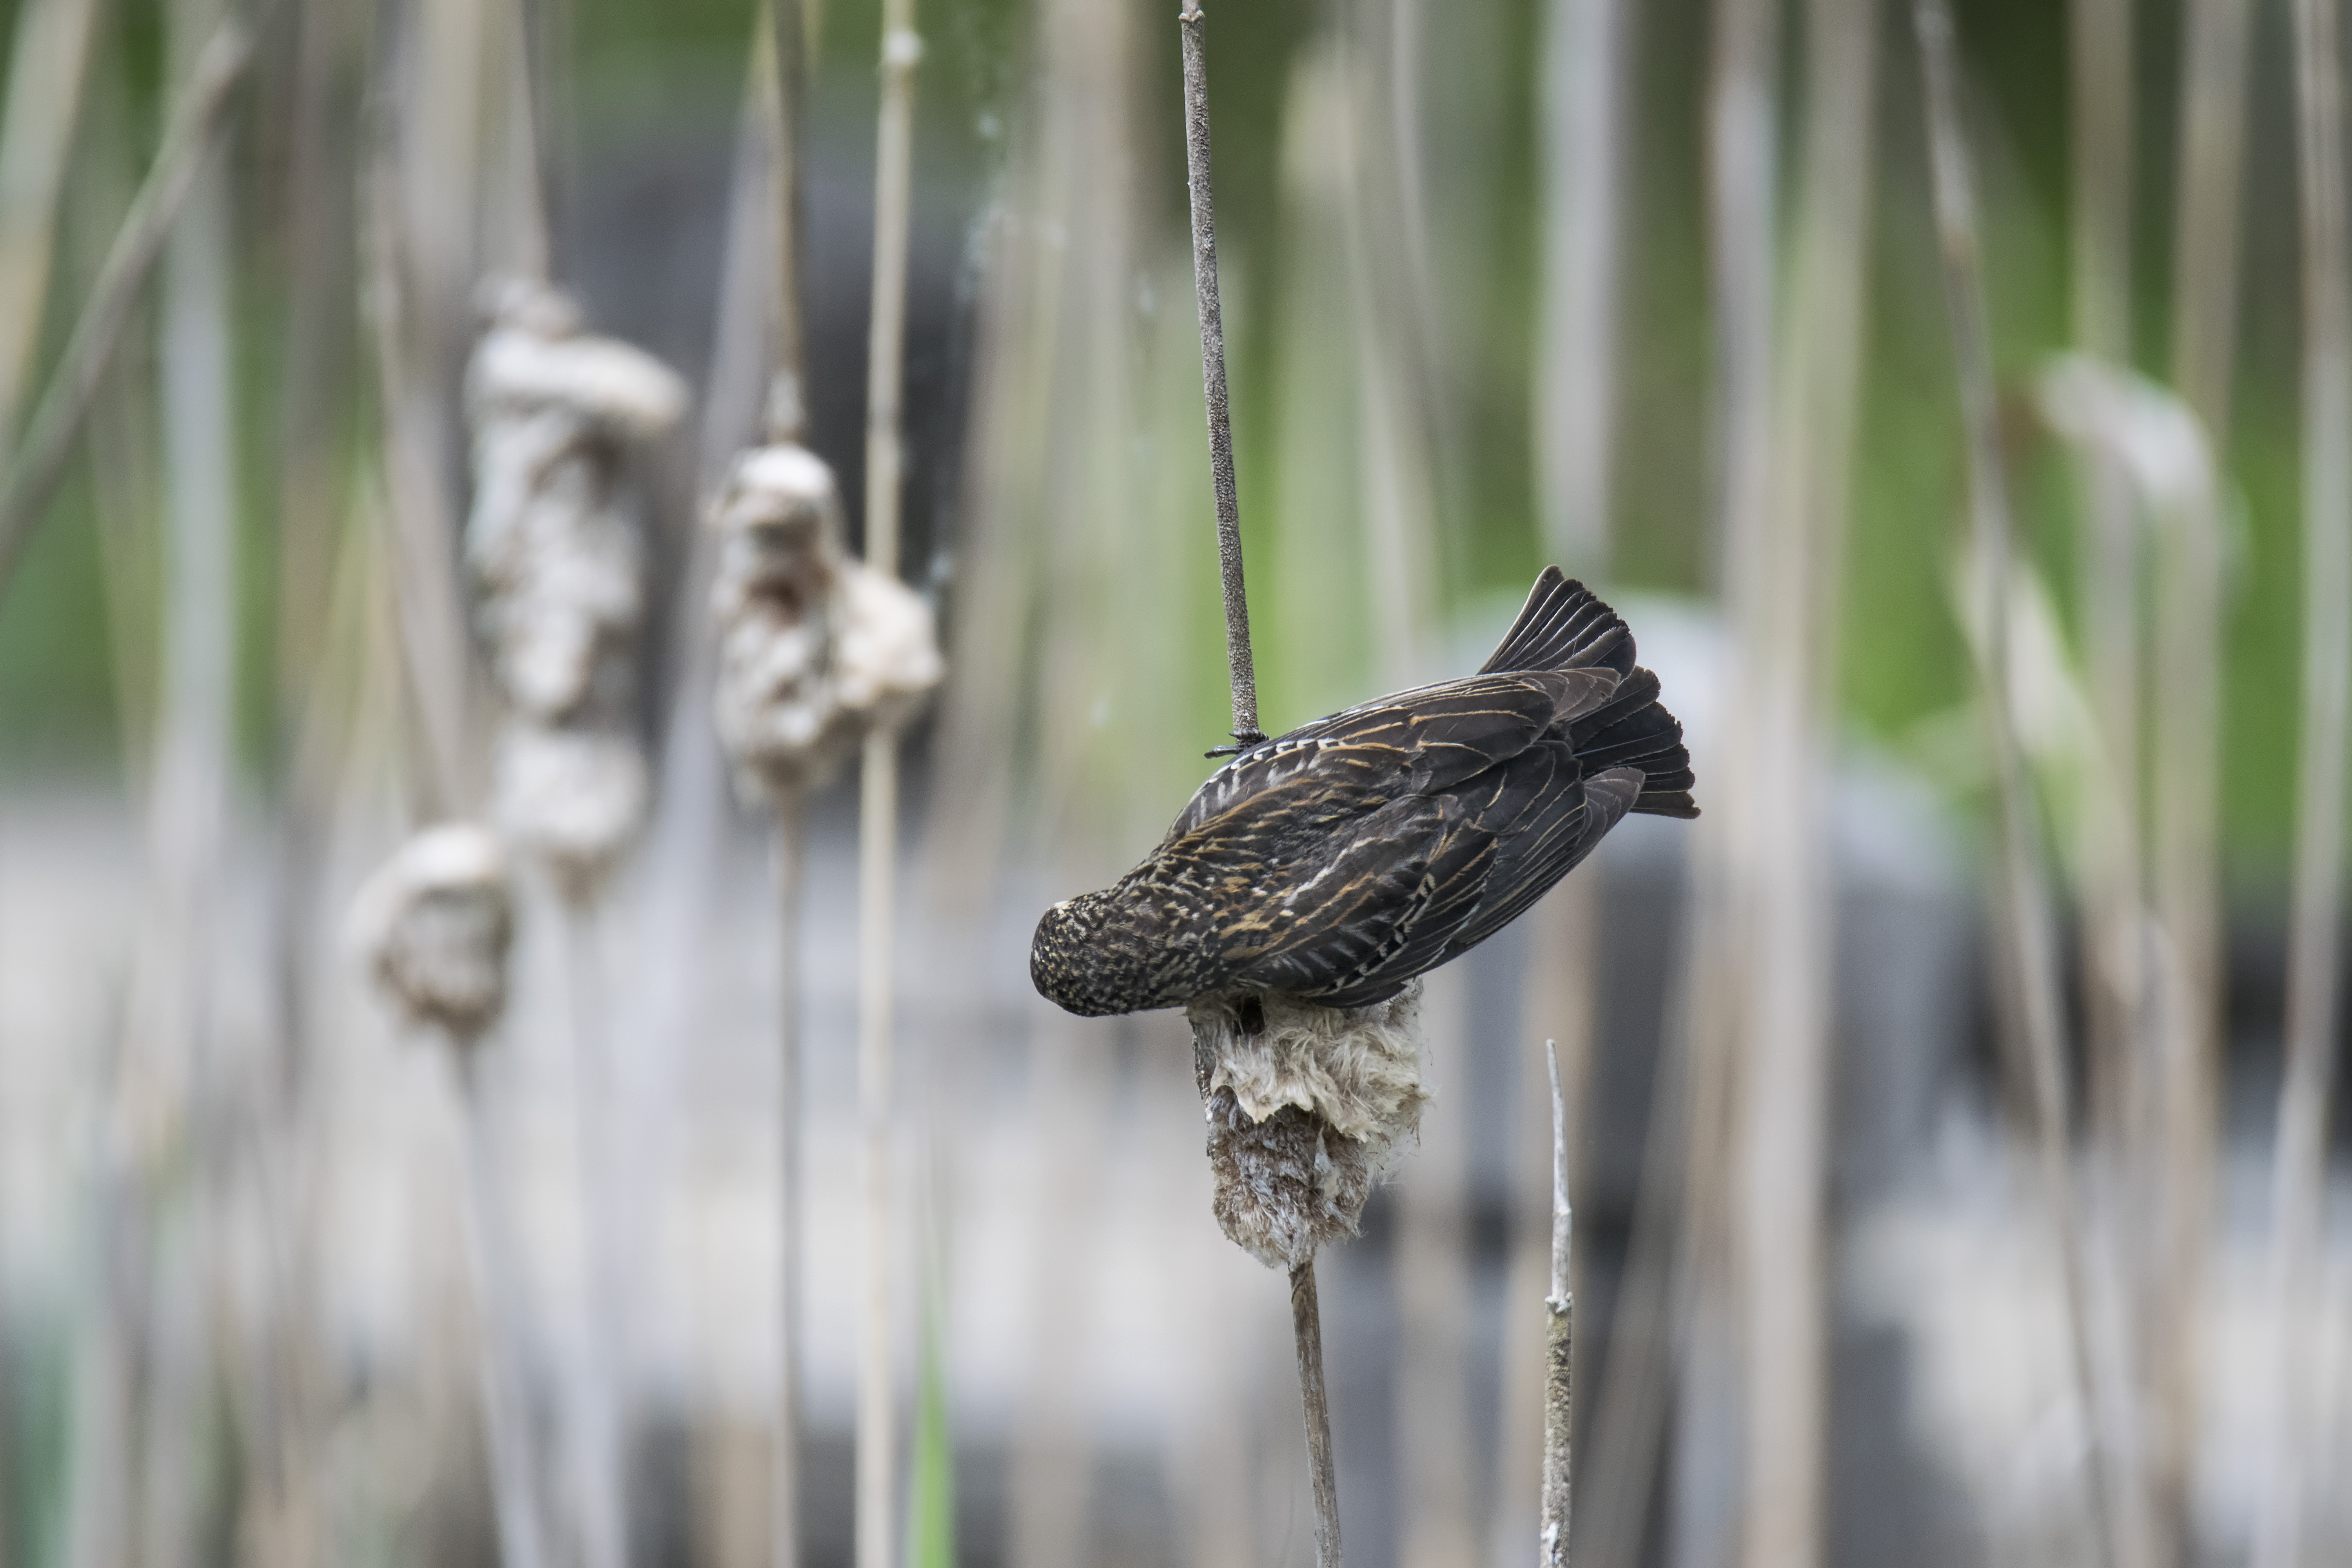
nature, branch, bird, flower, wildlife, red, winged, fauna, canada, a, vertebrate, sparrow, quebec, blackbird, sherbrooke, oiseau, carouge, paulettes, perching bird